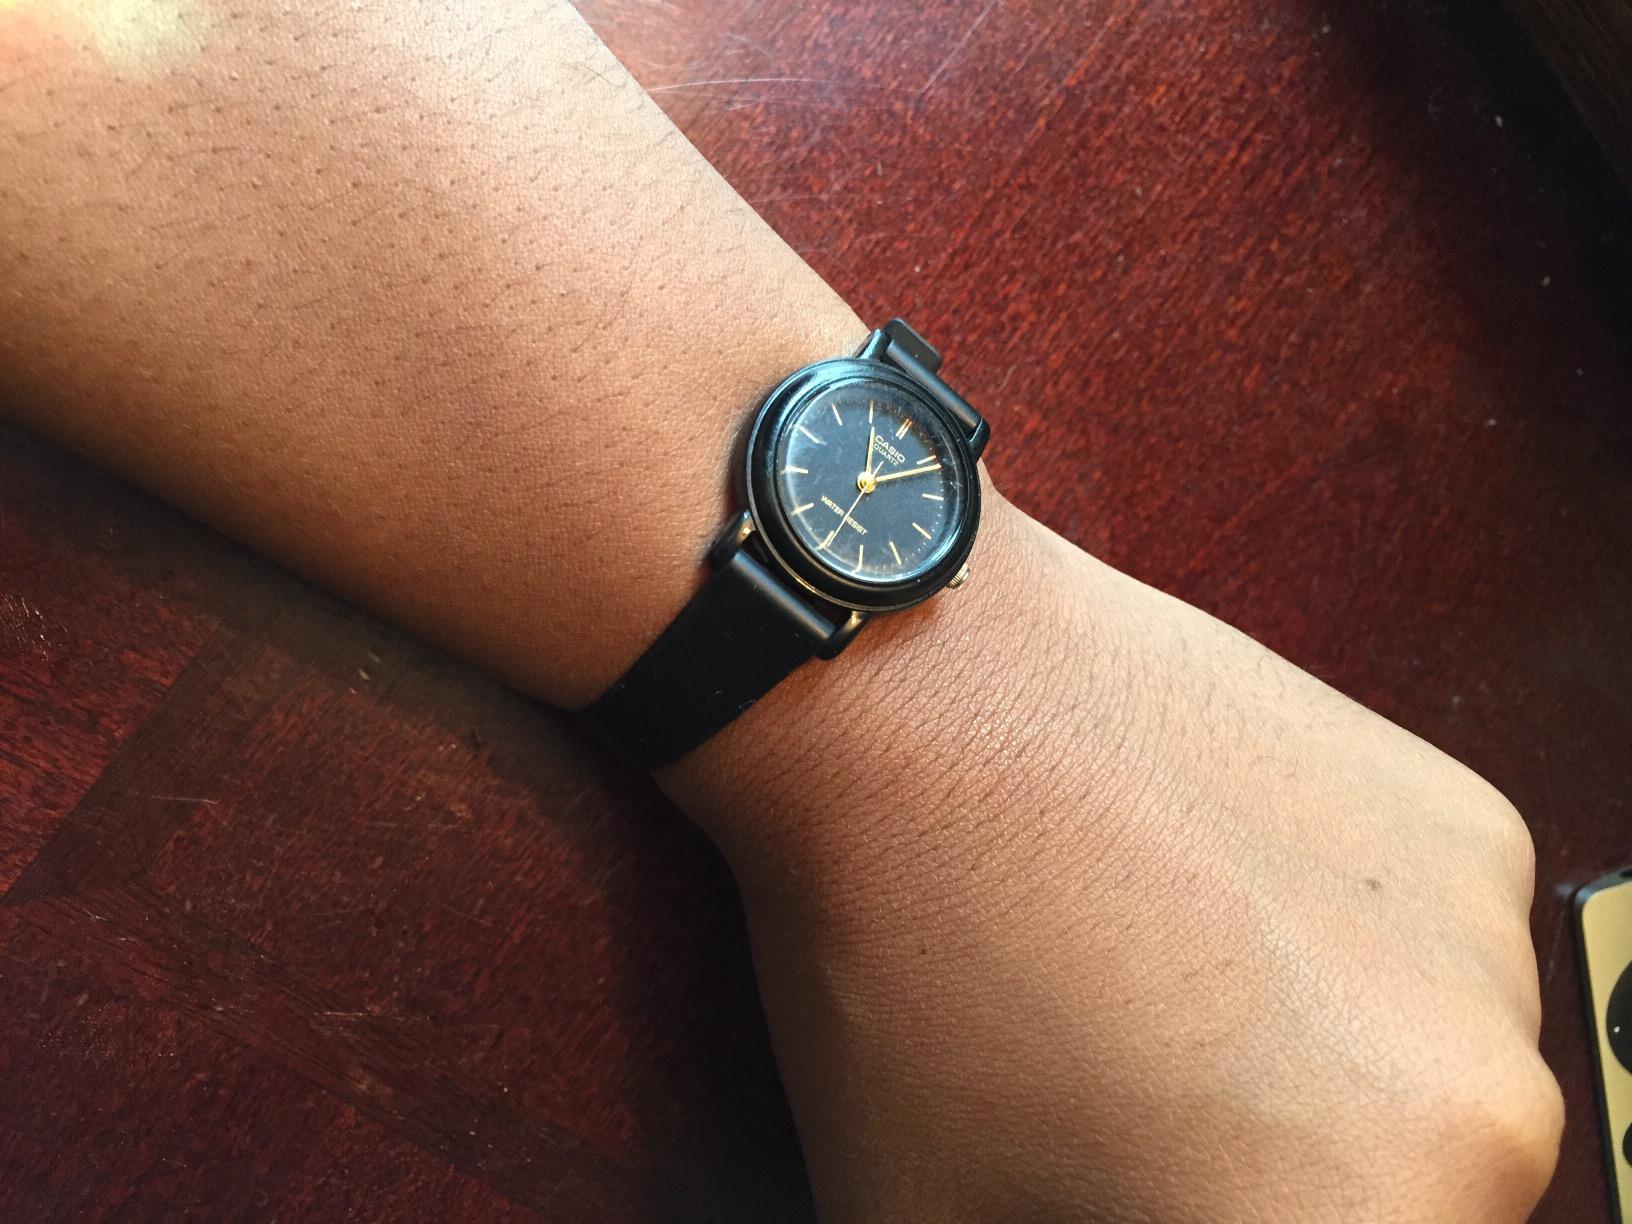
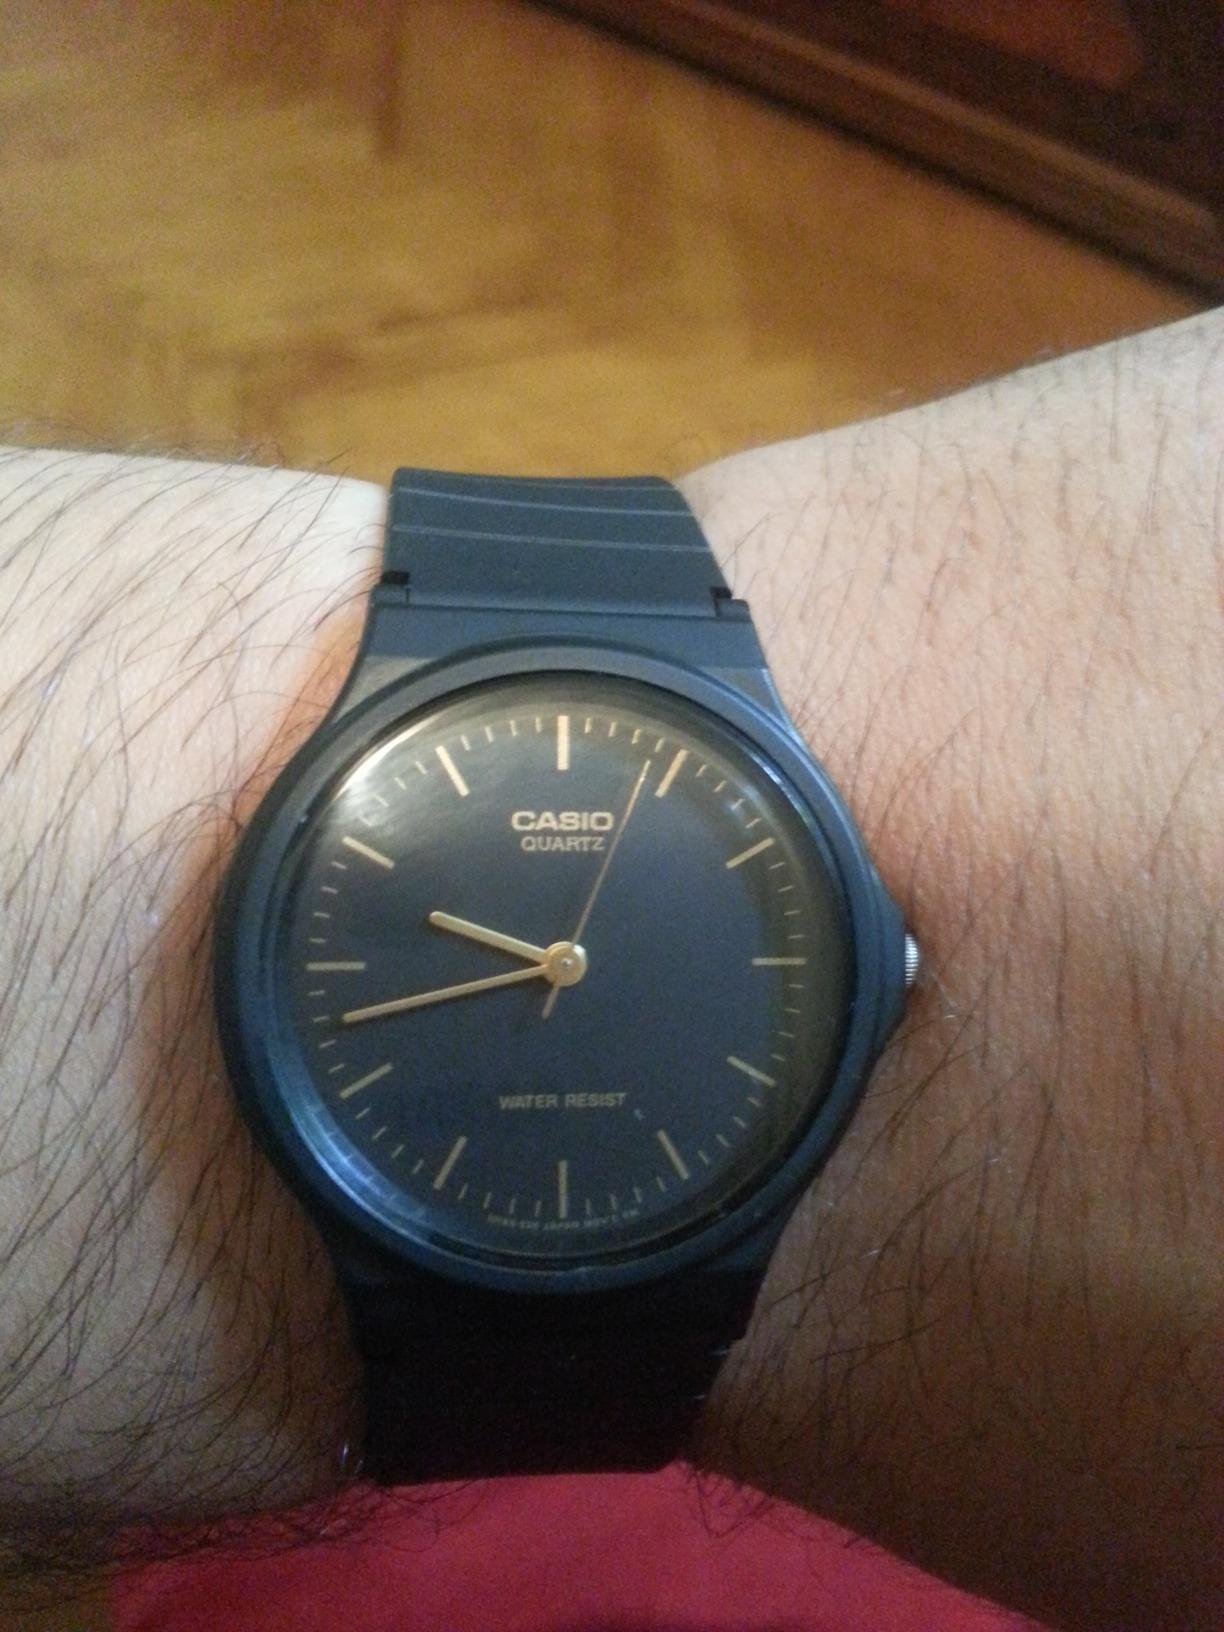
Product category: accessories_watch
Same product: no